History of philosophical pessimism

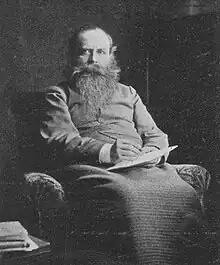
According to Eduard von Hartmann, it is only through the constant attempt to gain happiness that humans can learn the desirability of nothingness; and when this knowledge has become universal, or at least general, deliverance will come and the world will cease.

Bahnsen's pessimism gives a central place to his theory of tragedy – a corollary of the contradictory character of his "Realdialektik". According to him, there can never be a clear or consistent answer as to what moral duties or values an individual should adopt. Whatever we do in our lives, particularly in the more intricate moral situations, will involve violating a conflicting duty, principle or other basic value (which deserve to be honoured no less); this happens not only due to a simple lack of moral absolutes, but also from competing conceptions of the good, which are incompatible and with there being weighty and worthy counter-motives for every single action in life.